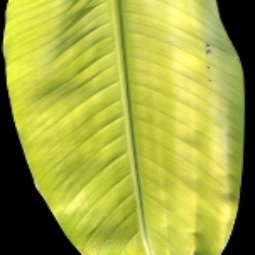
Label: Zinc